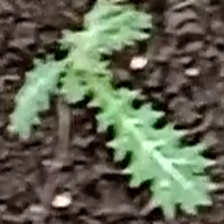
Weed species: Bilayat_(Mexicana_Argemone)